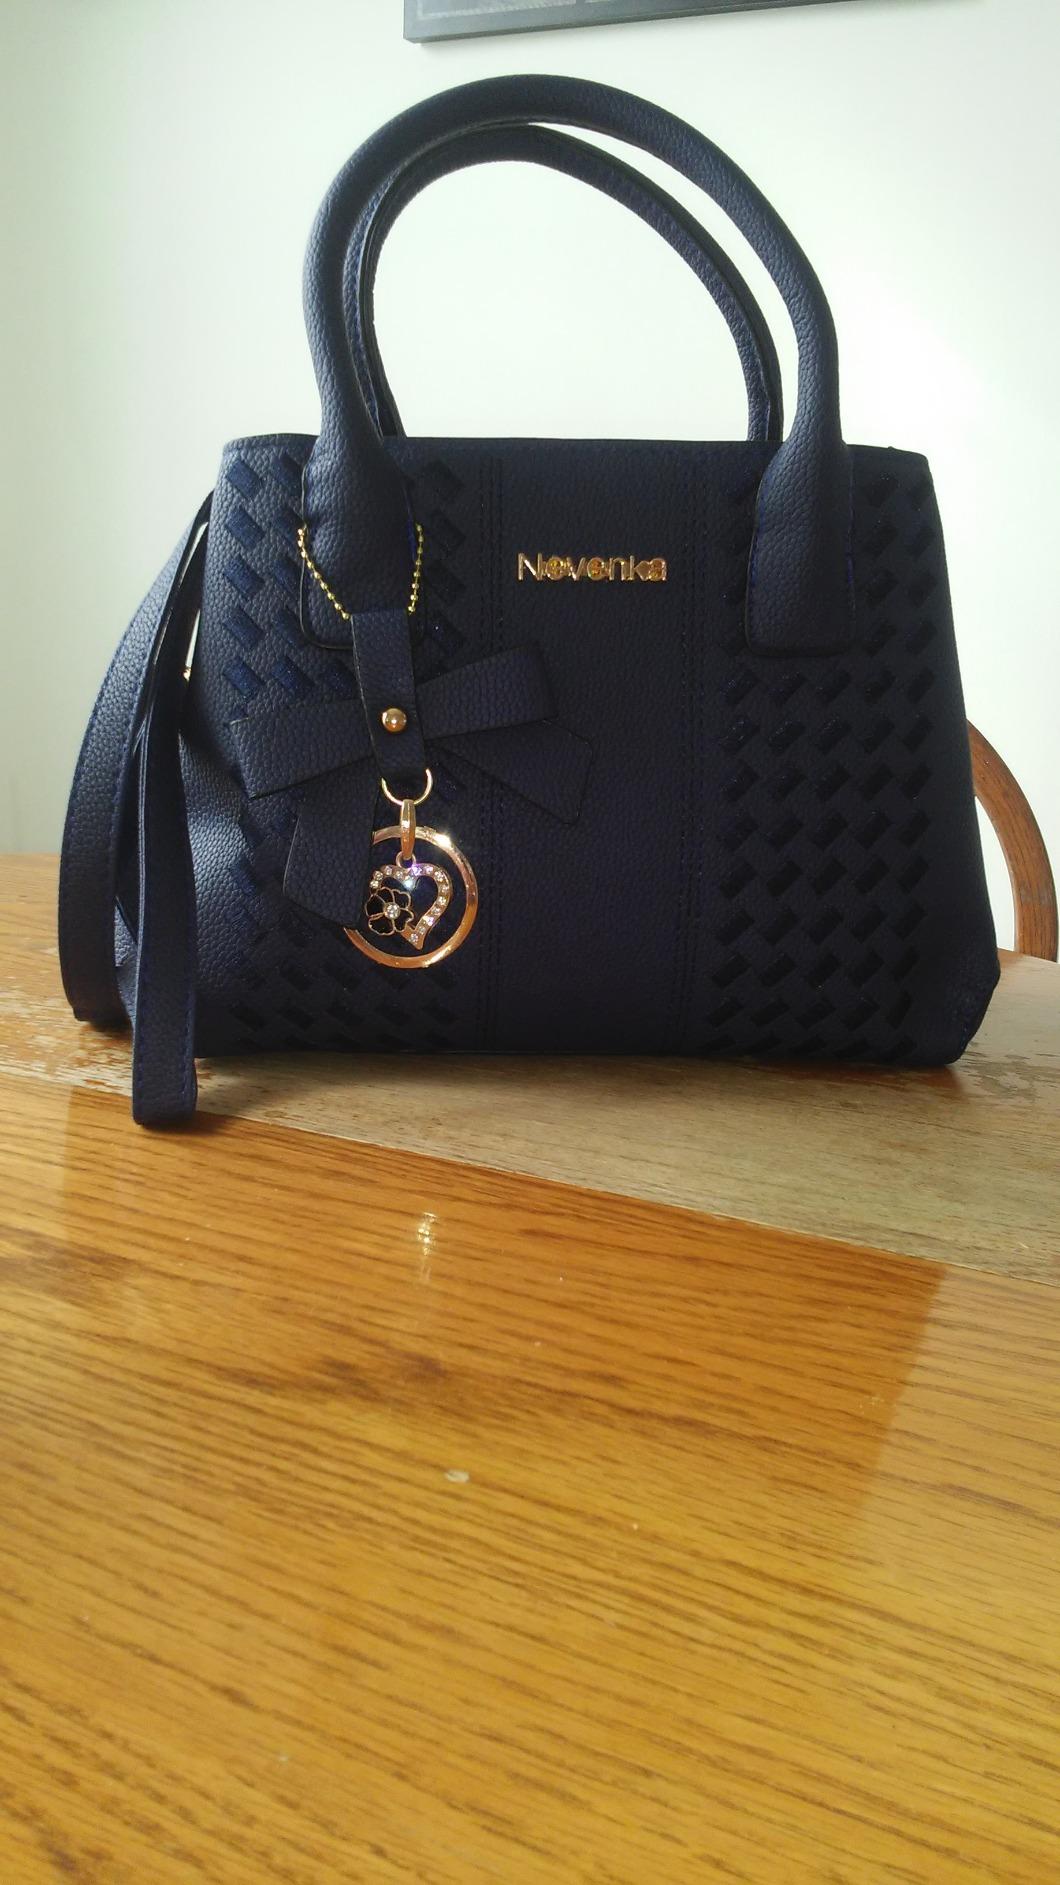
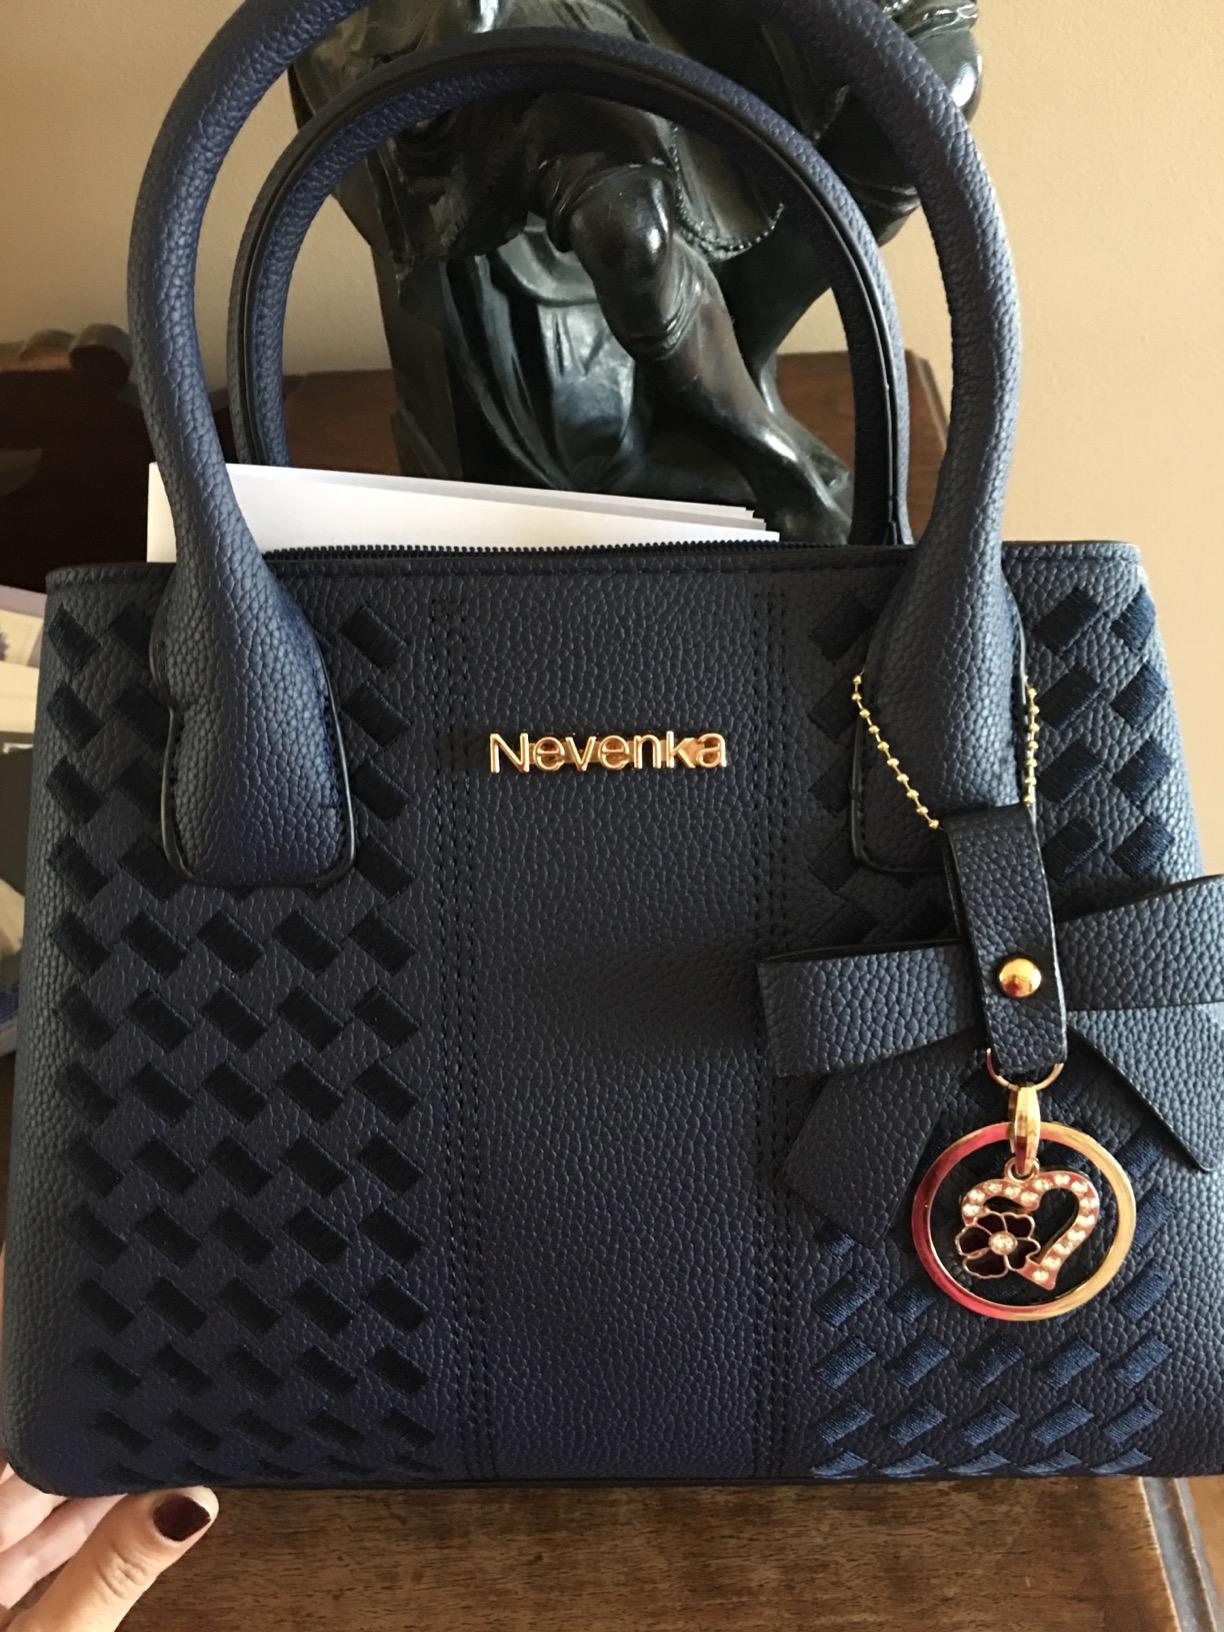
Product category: accessories_handbag
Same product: yes